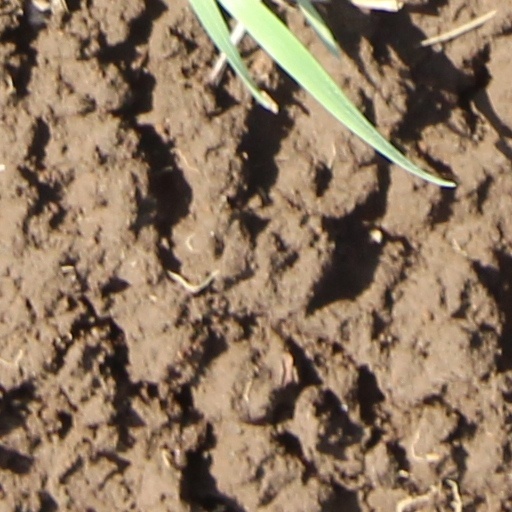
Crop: wheat